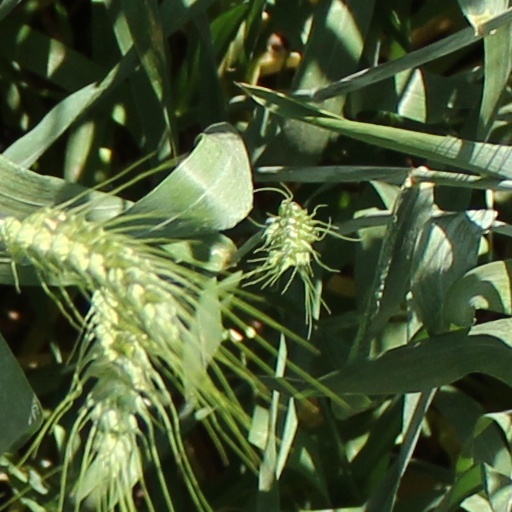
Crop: wheat